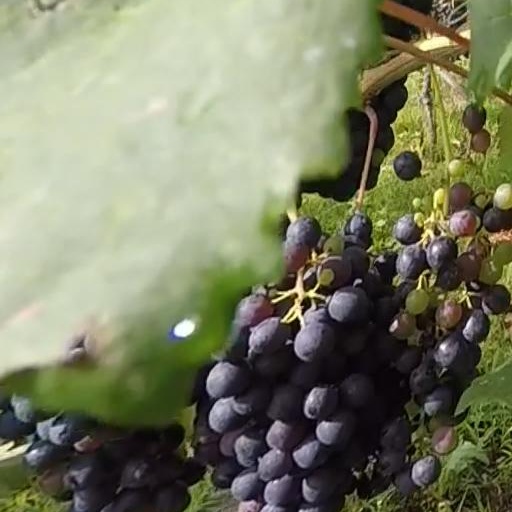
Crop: grape